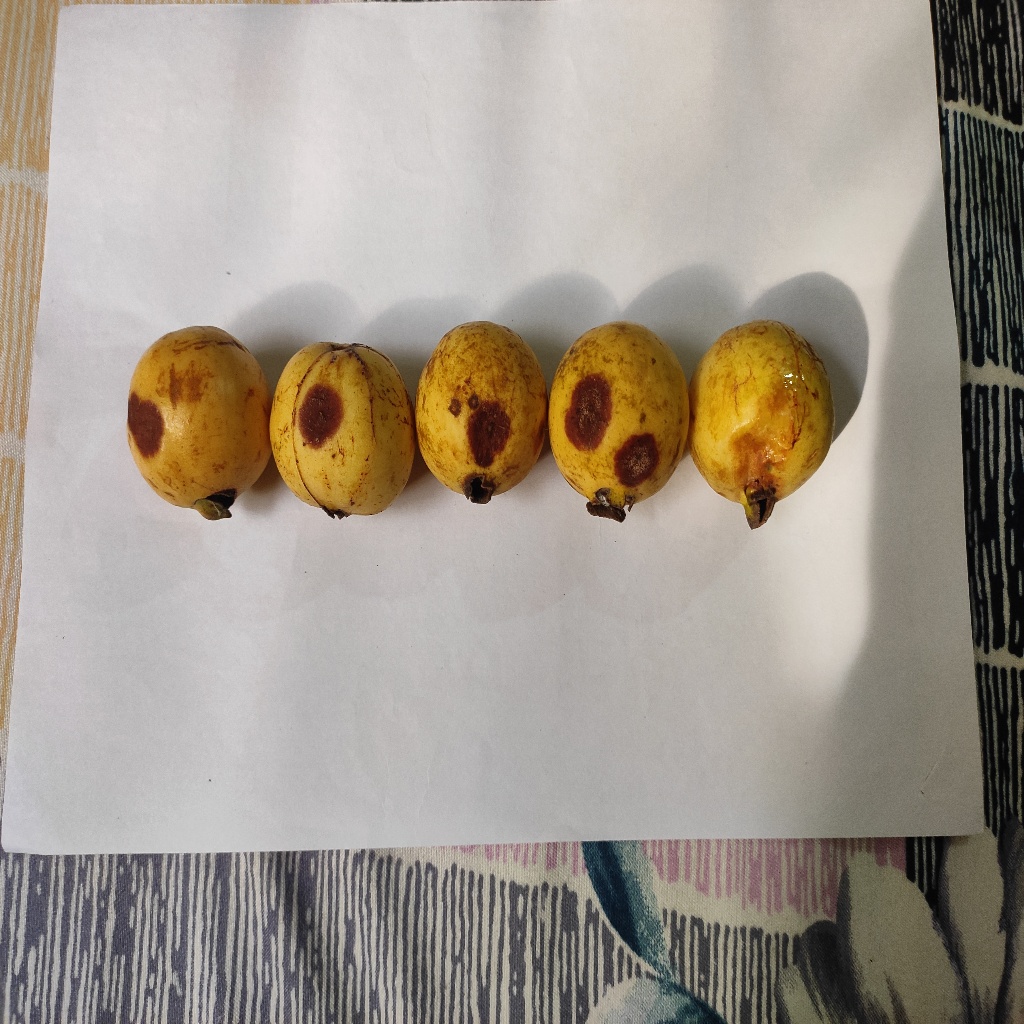
Crop: guava
Quality class: Defect